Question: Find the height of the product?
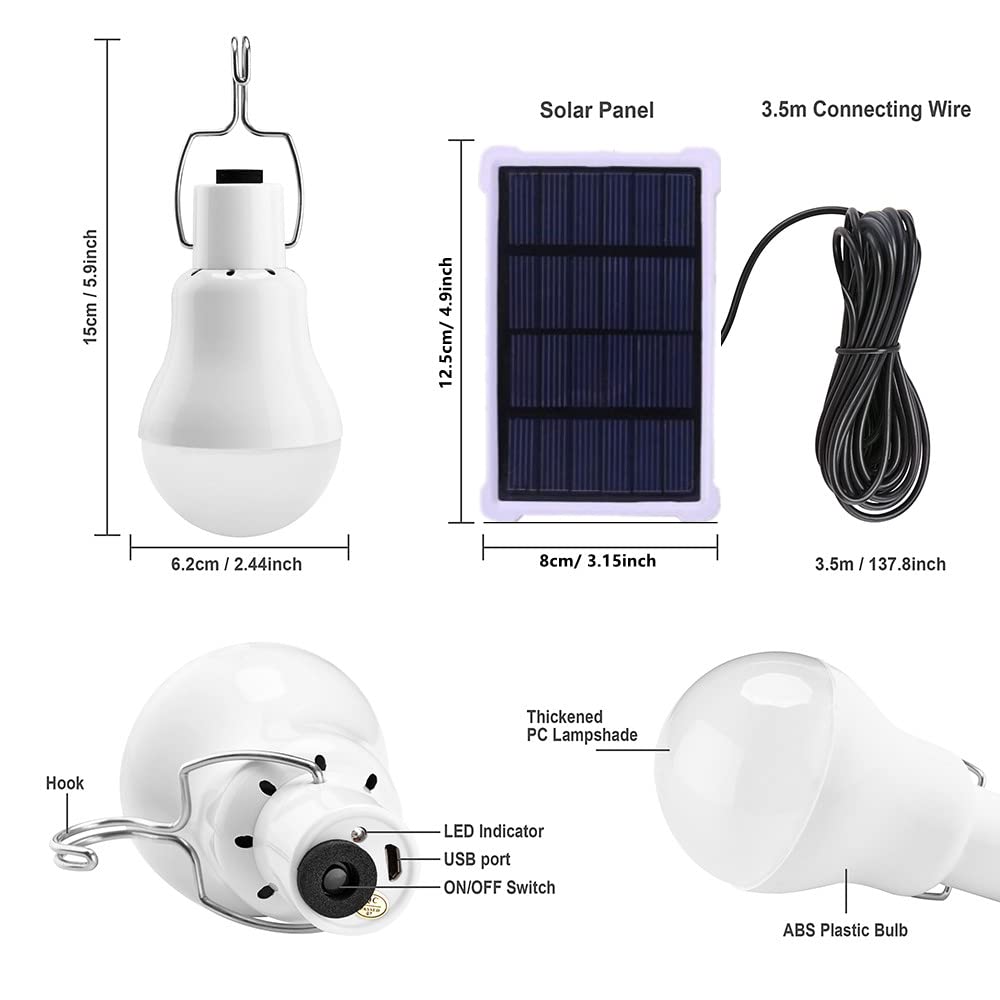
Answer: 4.9 inch